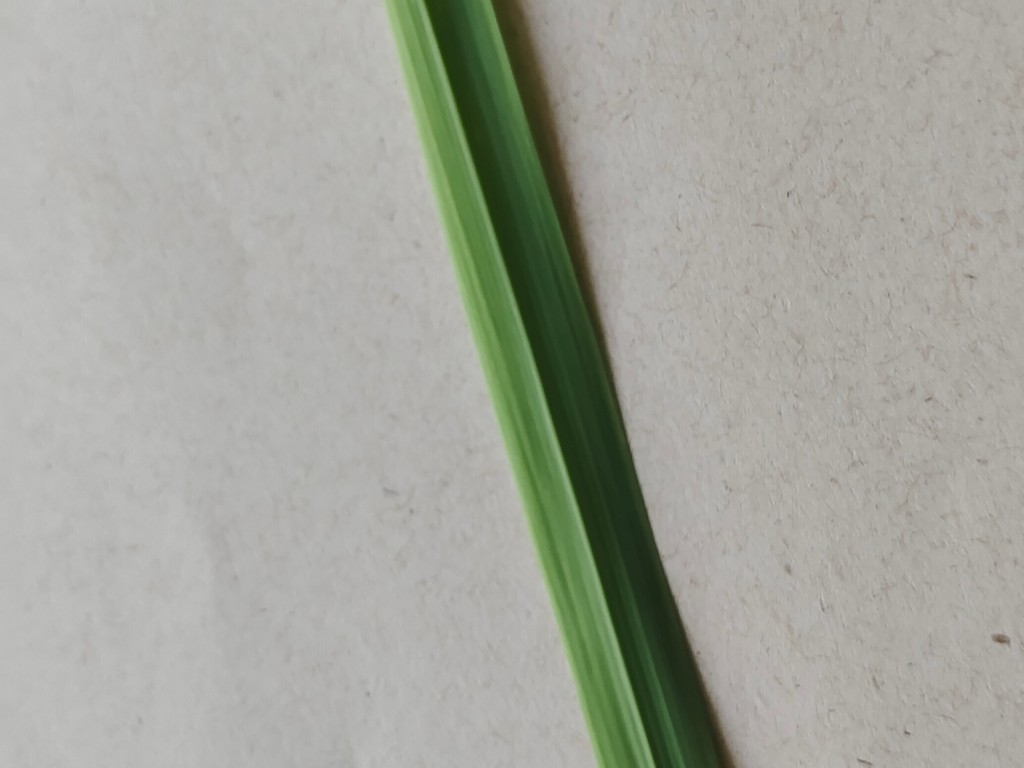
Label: Healthy